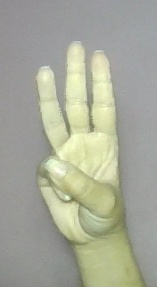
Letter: thaa